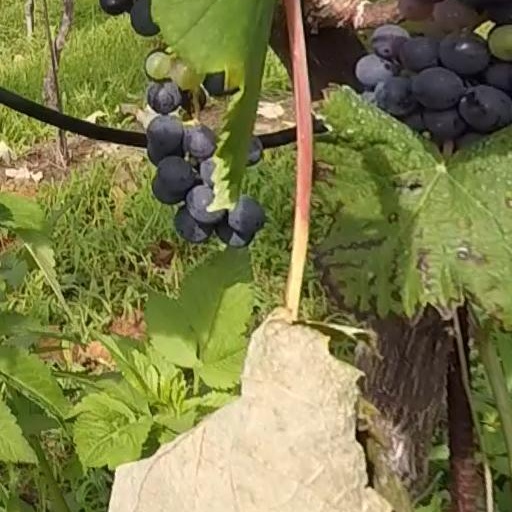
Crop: grape